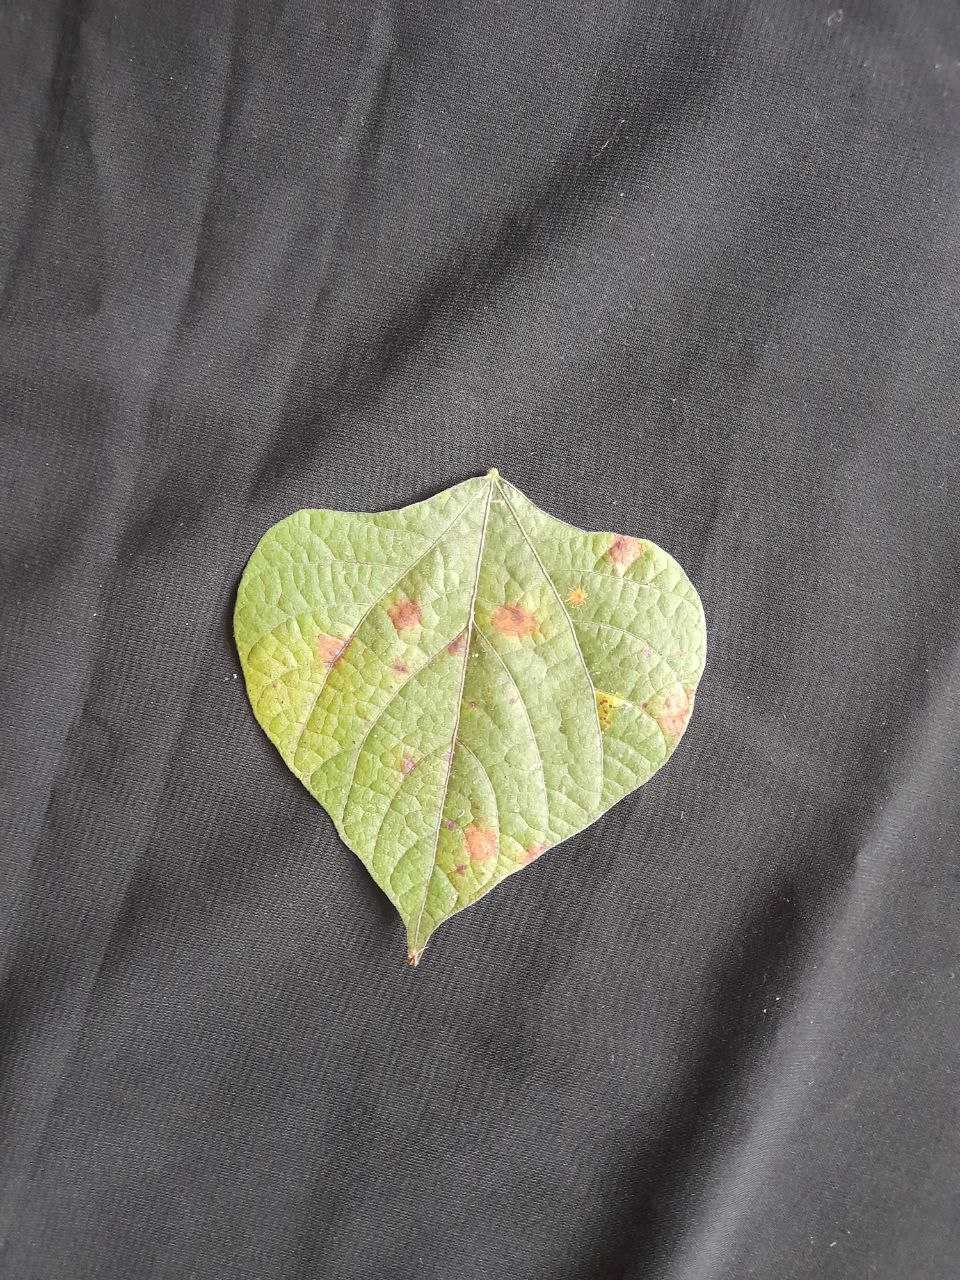
Crop: bean
Leaf condition: Rust